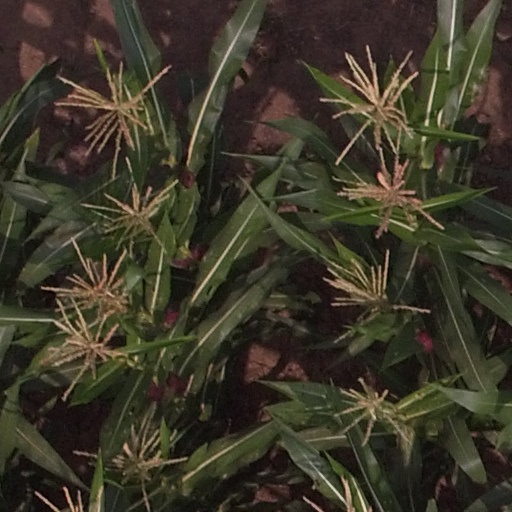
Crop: maize; corn